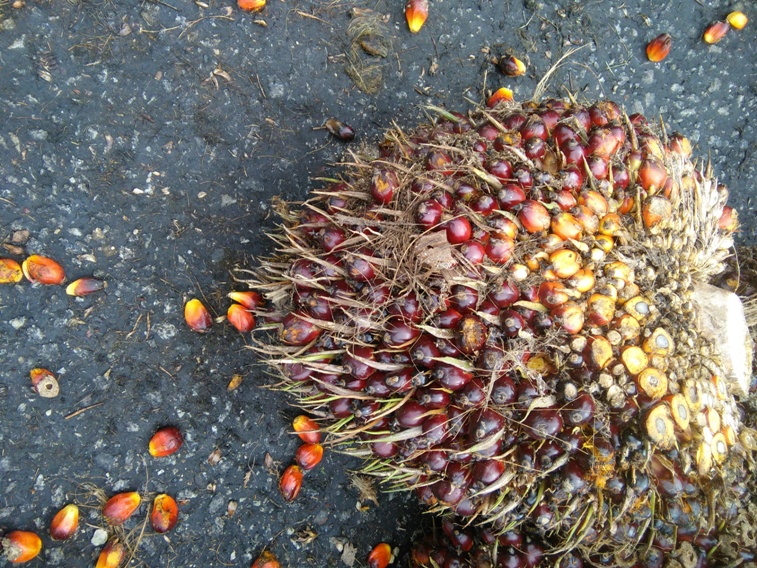
Ripeness: Unripe